Gilburri

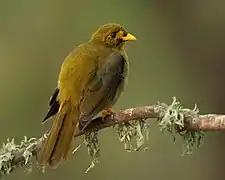
Gilburri means Bell Bird back from the dead.

Fahy had red hair, which was considered sacred amongst Aboriginal people. Fahy said he lived in the lands from Wide Bay to Dalby, from the Bunya scrub and as far up as Port Curtis.